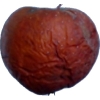
Label: apples